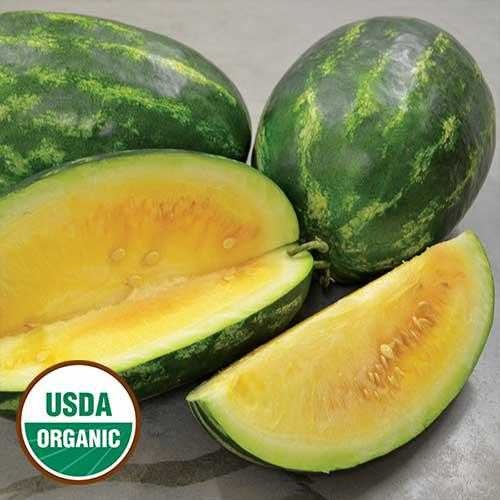
Label: Watermelon